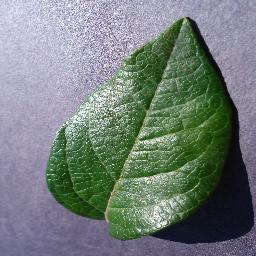
Label: Blueberry___healthy